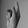
ASL letter: K